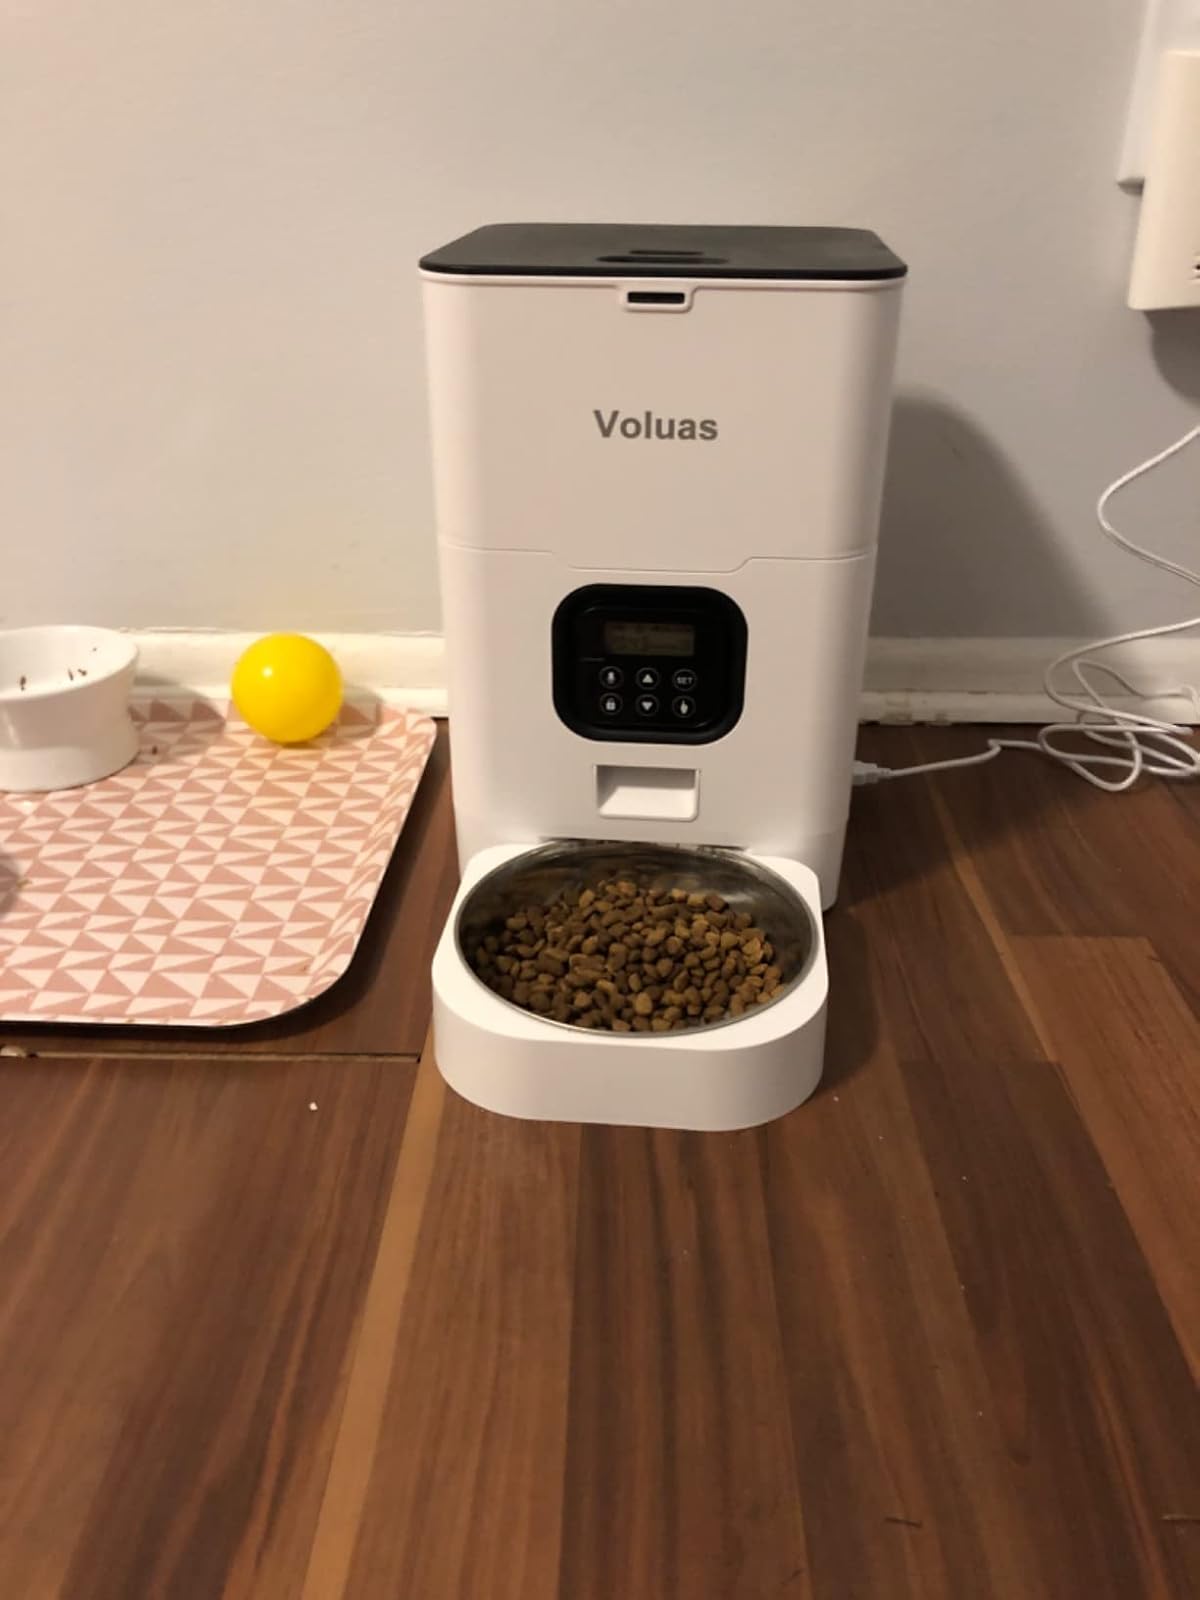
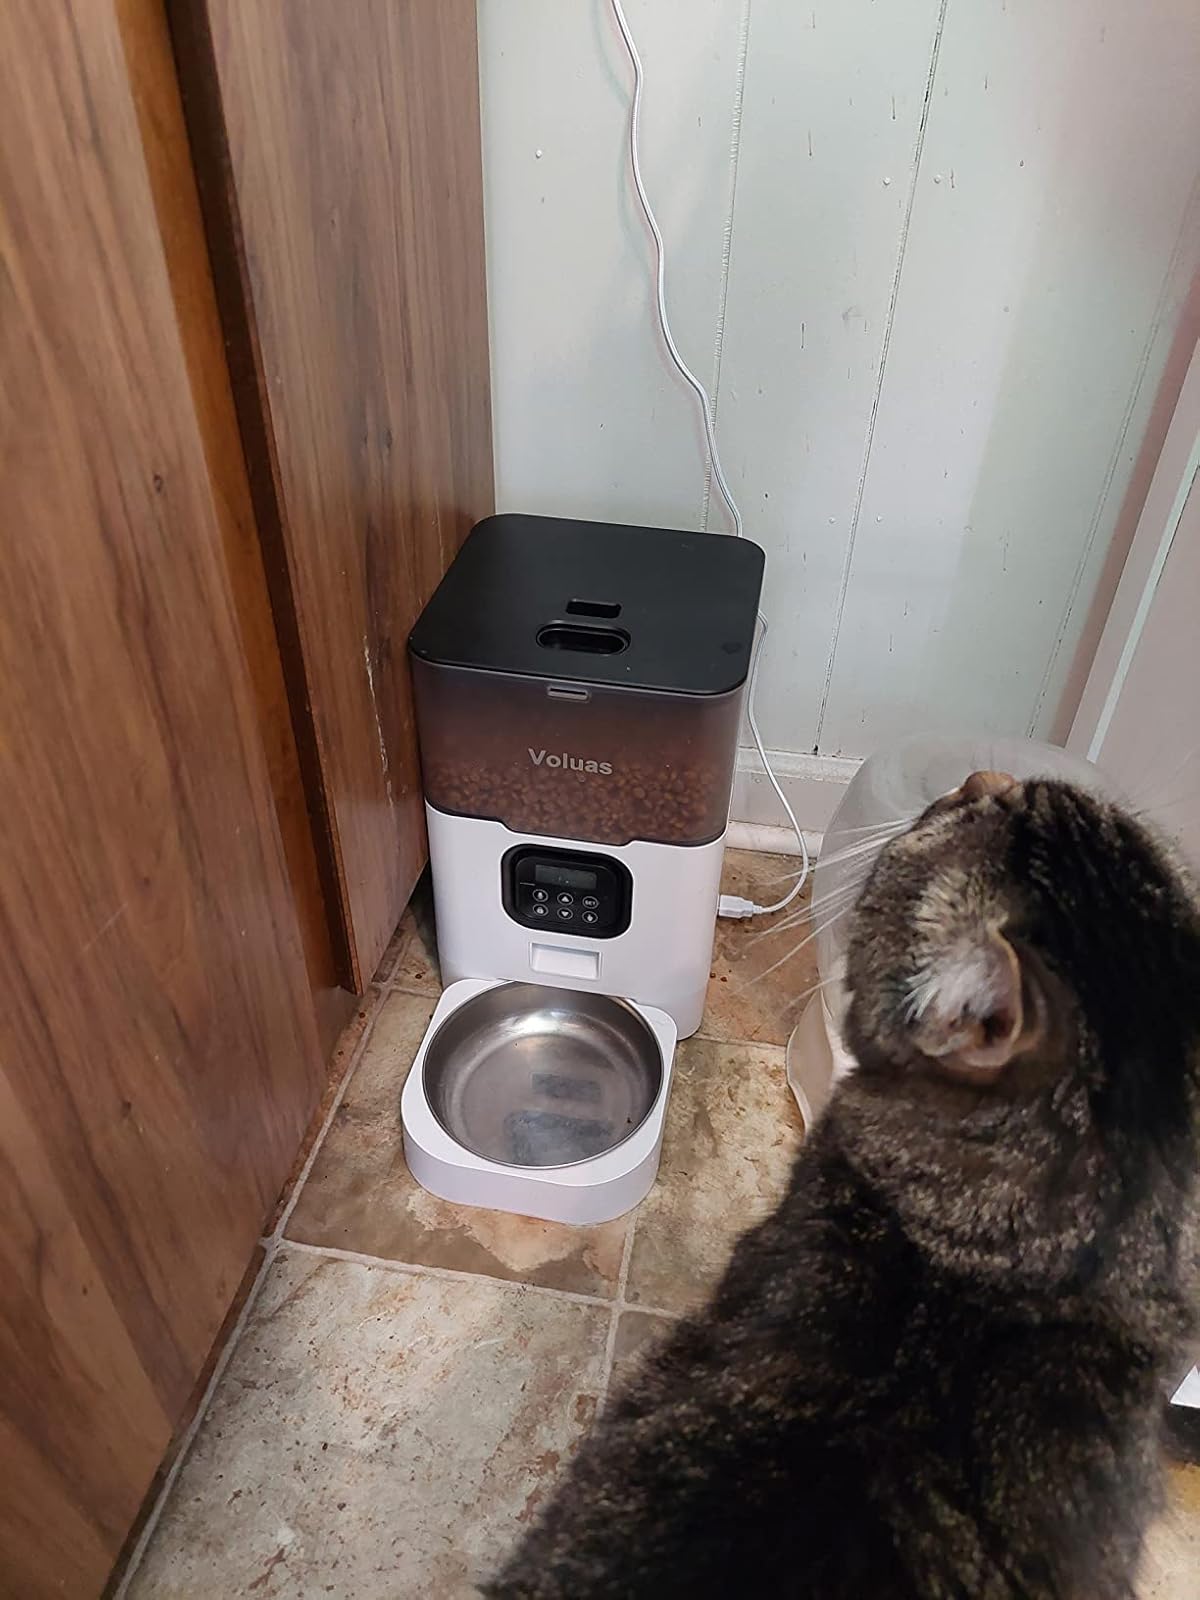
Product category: items_feeder
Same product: no